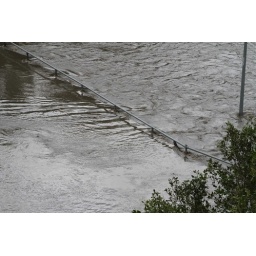
river over road